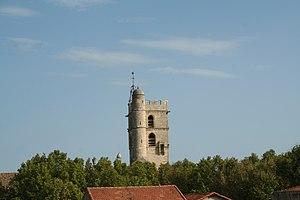
Frontignan (Hérault) - Église Saint-Paul - clocher.
L'église Saint-Paul est une église catholique de l'ancien diocèse de Maguelone en Languedoc.